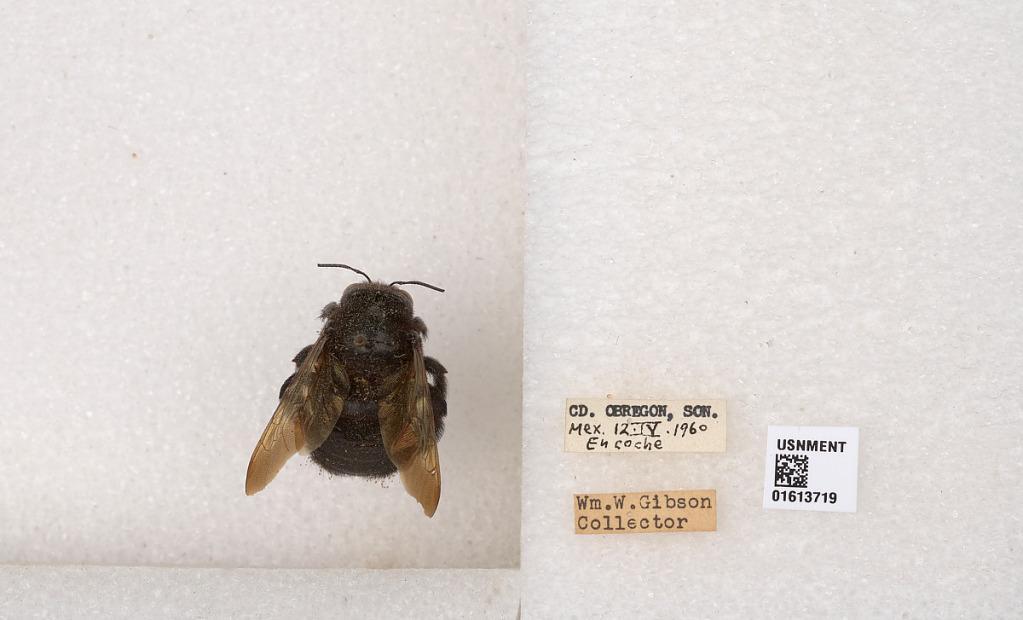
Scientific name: Xylocopa (Neoxylocopa) varipuncta Patton
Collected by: W. Gibson
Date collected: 1960-4-12
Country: Mexico
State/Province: Sonora
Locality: Cd. Obregon